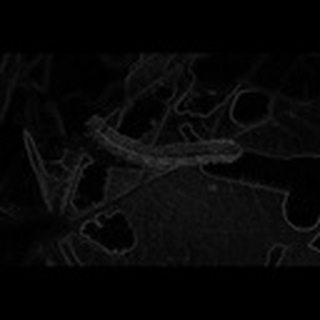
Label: cotton_army_worm